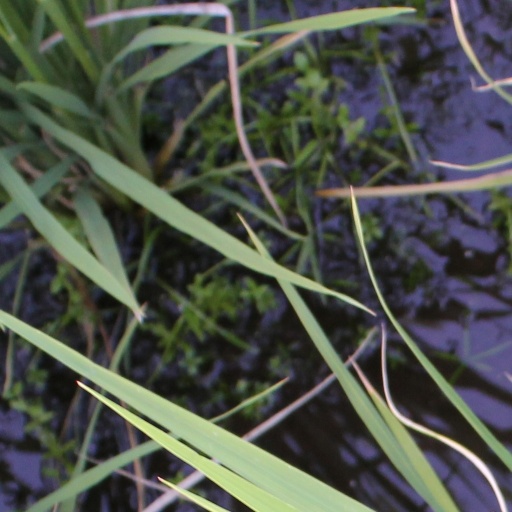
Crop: rice